Encyclopédie

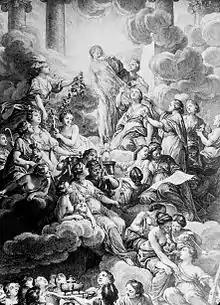
Extract from the frontispiece of the "Encyclopédie" (1772). It was drawn by Charles-Nicolas Cochin and engraved by Bonaventure-Louis Prévost. The work is laden with symbolism: The figure in the centre represents truth—surrounded by bright light (the central symbol of the Enlightenment). Two other figures on the right, reason and philosophy, are tearing the veil from truth.

The work consisted of 28 volumes, with 71,818 articles and 3,129 illustrations. The first seventeen volumes were published between 1751 and 1765; eleven volumes of plates were finished by 1772. Engraver Jacques Renaud Benard provided at least 1,800 plates for the work. The "Encyclopédie" sold 4,000 copies during its first twenty years of publication and earned a profit of 2 million livres for its investors. Because of its occasional radical contents, the "Encyclopédie" caused much controversy in conservative circles, and after the publication of the second volume, it was briefly suspended from publishing by royal edict of 1752. Joly de Fleury accused it of "destroying royal authority, fomenting a spirit of Independence and revolt, and...laying the foundations of an edifice of error, for the corruption of morals and religion, and the promotion of unbelief."